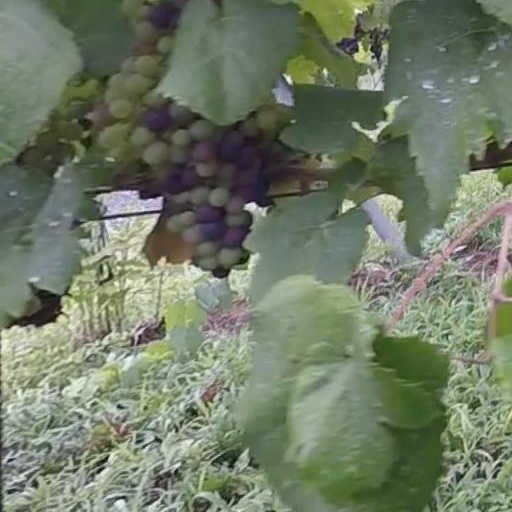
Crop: grape